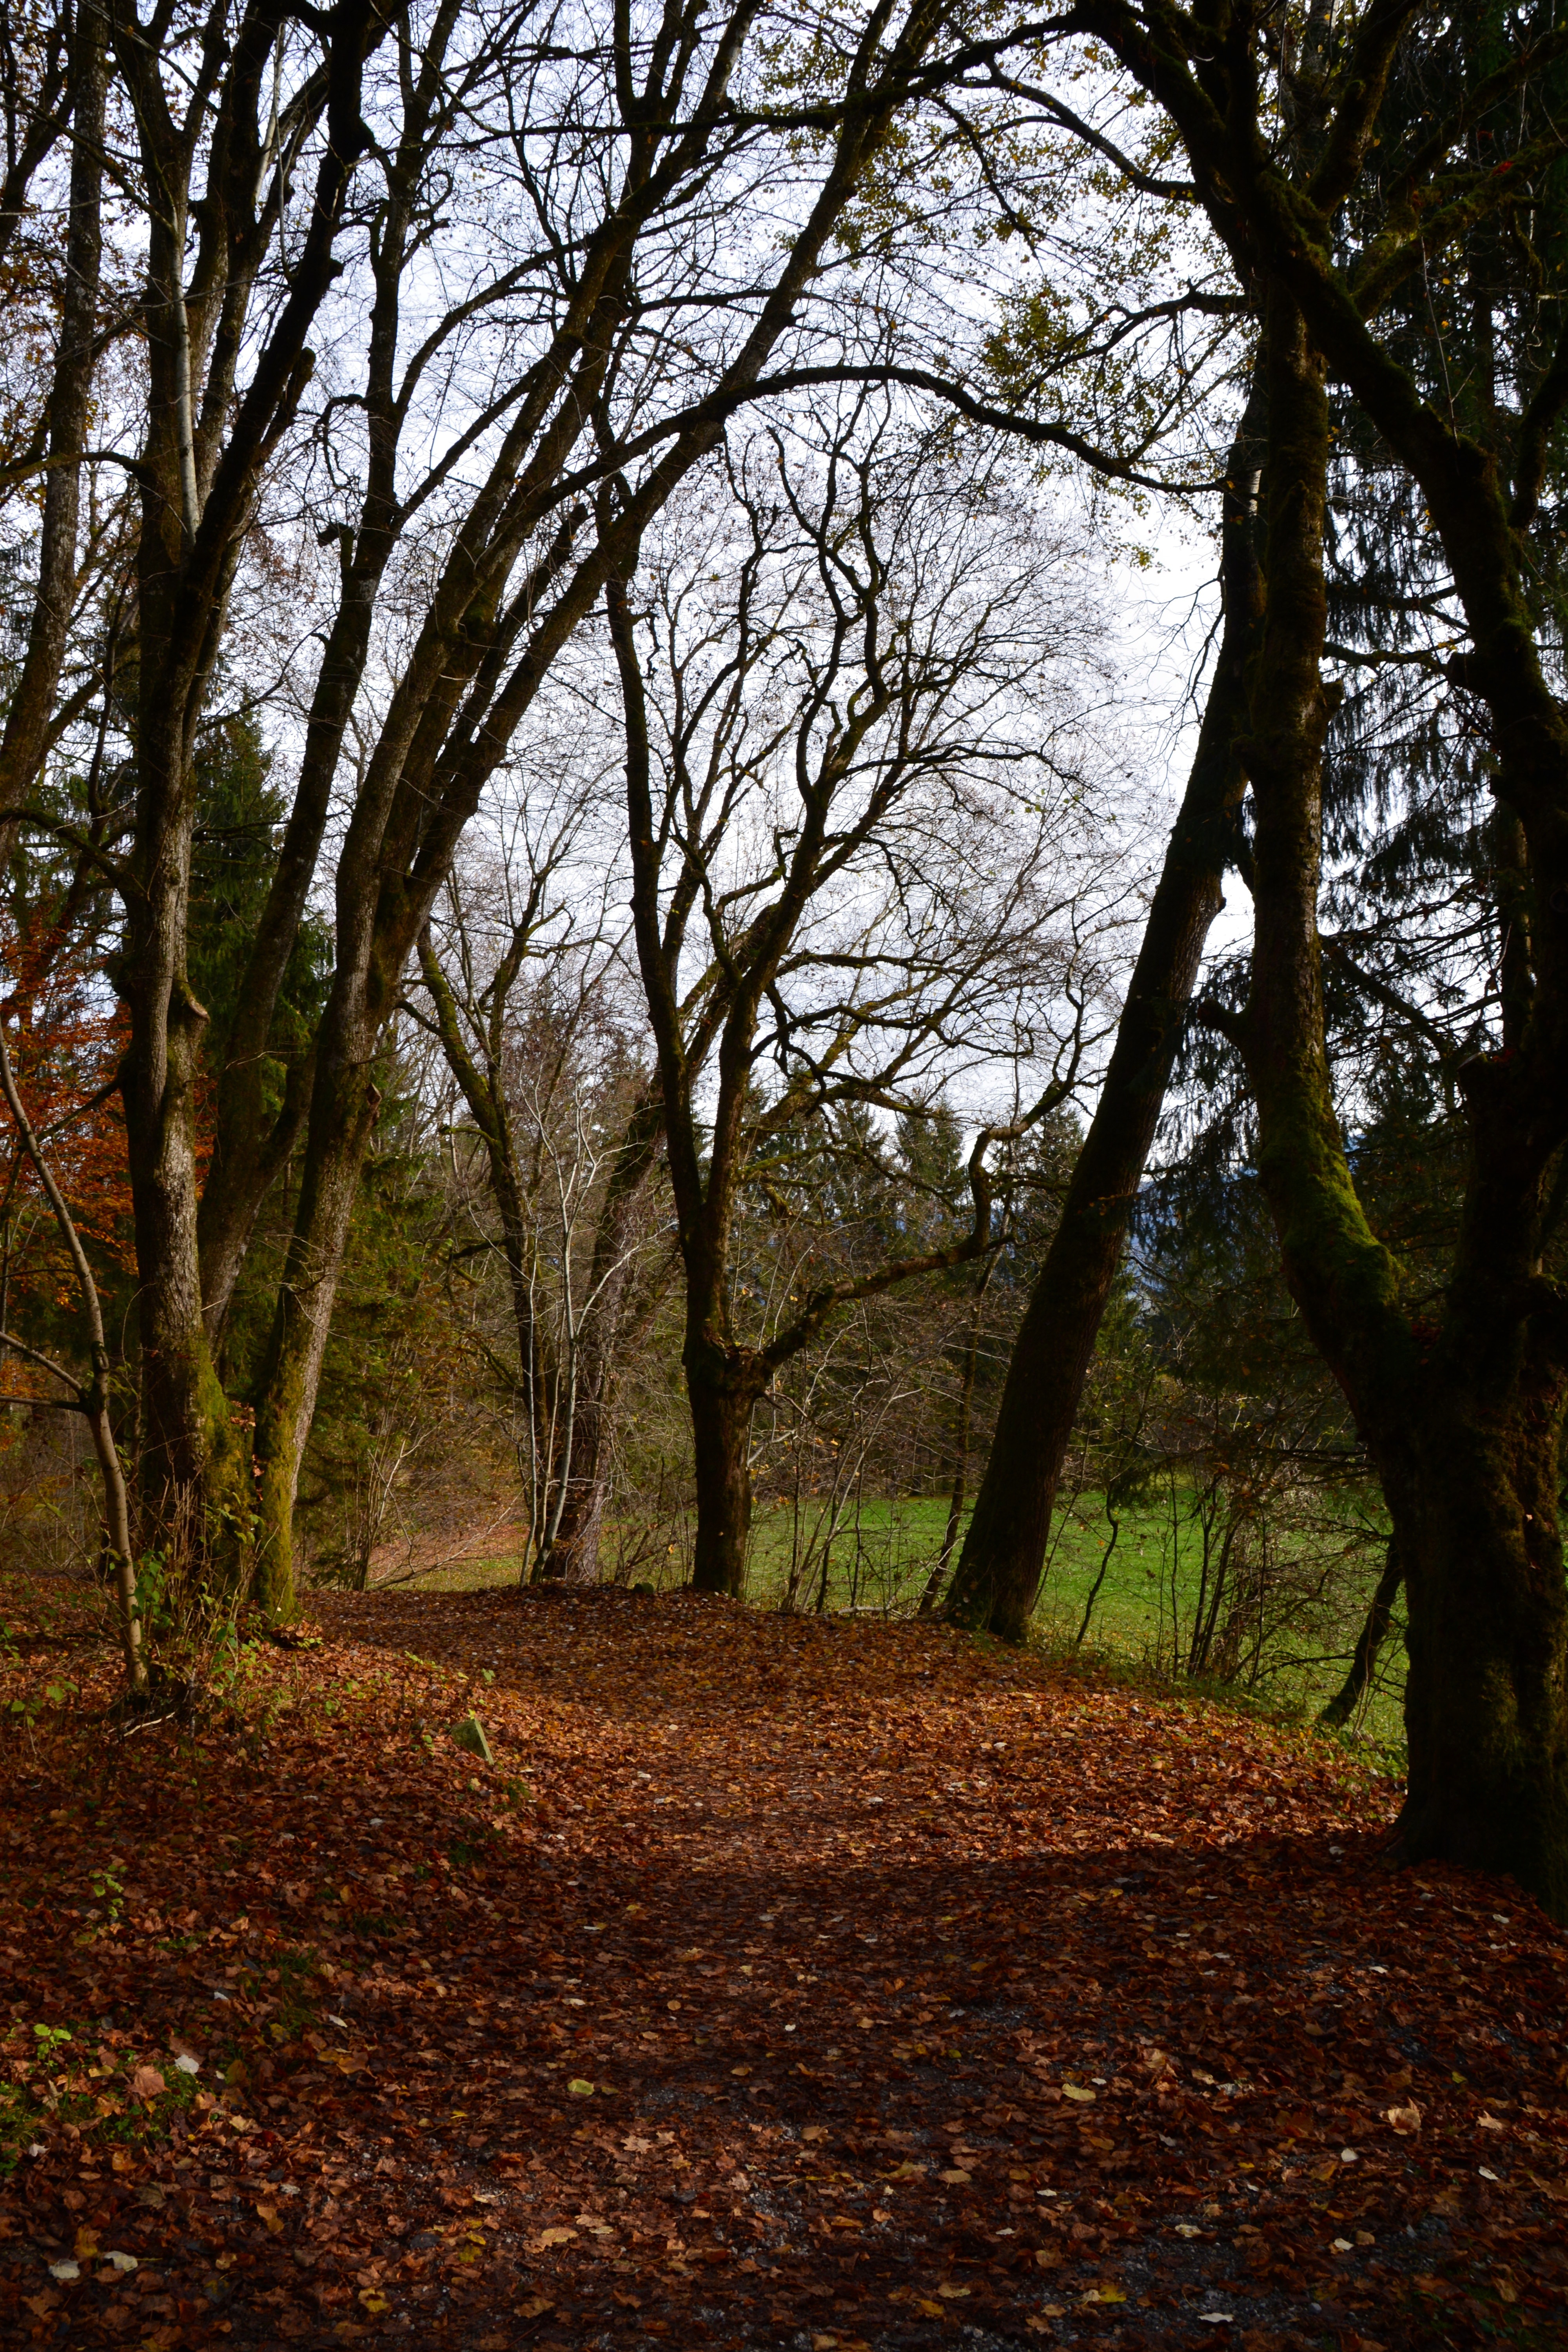
landscape, tree, nature, forest, grass, branch, plant, sunlight, morning, leaf, flower, mystical, walk, orange, autumn, brown, romantic, colorful, season, leaves, deciduous, woodland, habitat, mood, forest path, rural area, autumn day, natural environment, atmospheric phenomenon, woody plant